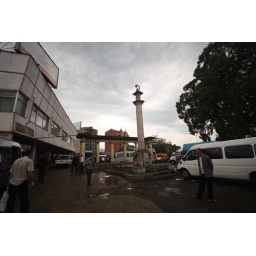
resztki komuny/ road to Swanetia/ bus station in Batumi/Adjaria/Georgia